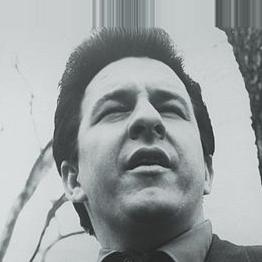
Age: 28